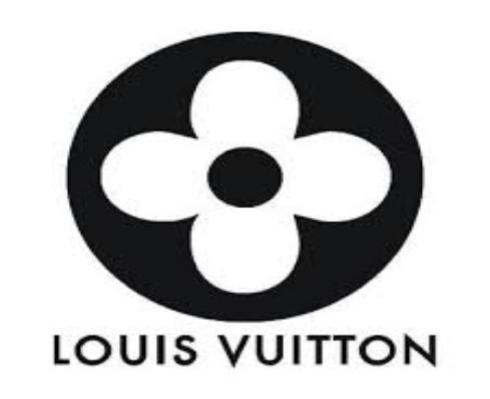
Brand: louis vuitton-2
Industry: Clothes